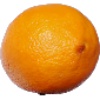
Label: Lemon Meyer 1